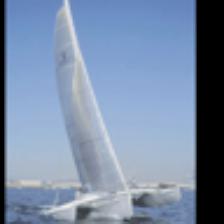
Label: NonHuman